Avrohom Yaakov Friedman (first Sadigura rebbe)

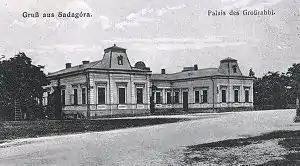
Palatial home of the Sadigura Rebbe in Sadigura.

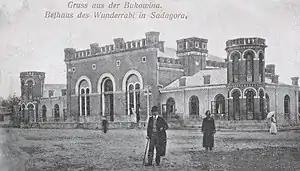
The Rebbe's synagogue in Sadigura.

The Sadigura Rebbe maintained the extravagant lifestyle of his father's court, with its lavish accoutrements and showy dress, and also immersed himself in the mysticism of Kabbalah, as did his father. This combination of earthly royalty and spiritual depth attracted both Jews and Christians to his court. Hundreds of thousands of Jews sought his wisdom and counsel. He was admired and visited by many of the great Torah scholars and "rebbes" of his generation, including Rabbi Yitzchok of Vurka, Rabbi Yitzchak Meir Alter (the first Gerrer Rebbe), the sons of Rabbi Mordechai Twersky of Chernobyl, and the disciples of the Chozeh of Lublin and the Sar Shalom of Belz. The Rebbe also entertained visits from prominent Christians, including princes, counts, and writers who published articles about him in newspapers in Vienna, Berlin, Frankfurt, Prague, and other cities. In the 1870s he received a visit from Laurence Oliphant, who wanted to establish a fund to buy Palestine from the Ottoman Empire for the purpose of Jewish colonization. Oliphant believed that the Rebbe was the "leader of world Jewry" and could help him. The Rebbe demurred, saying that he was a Turkish citizen living on a Turkish passport.